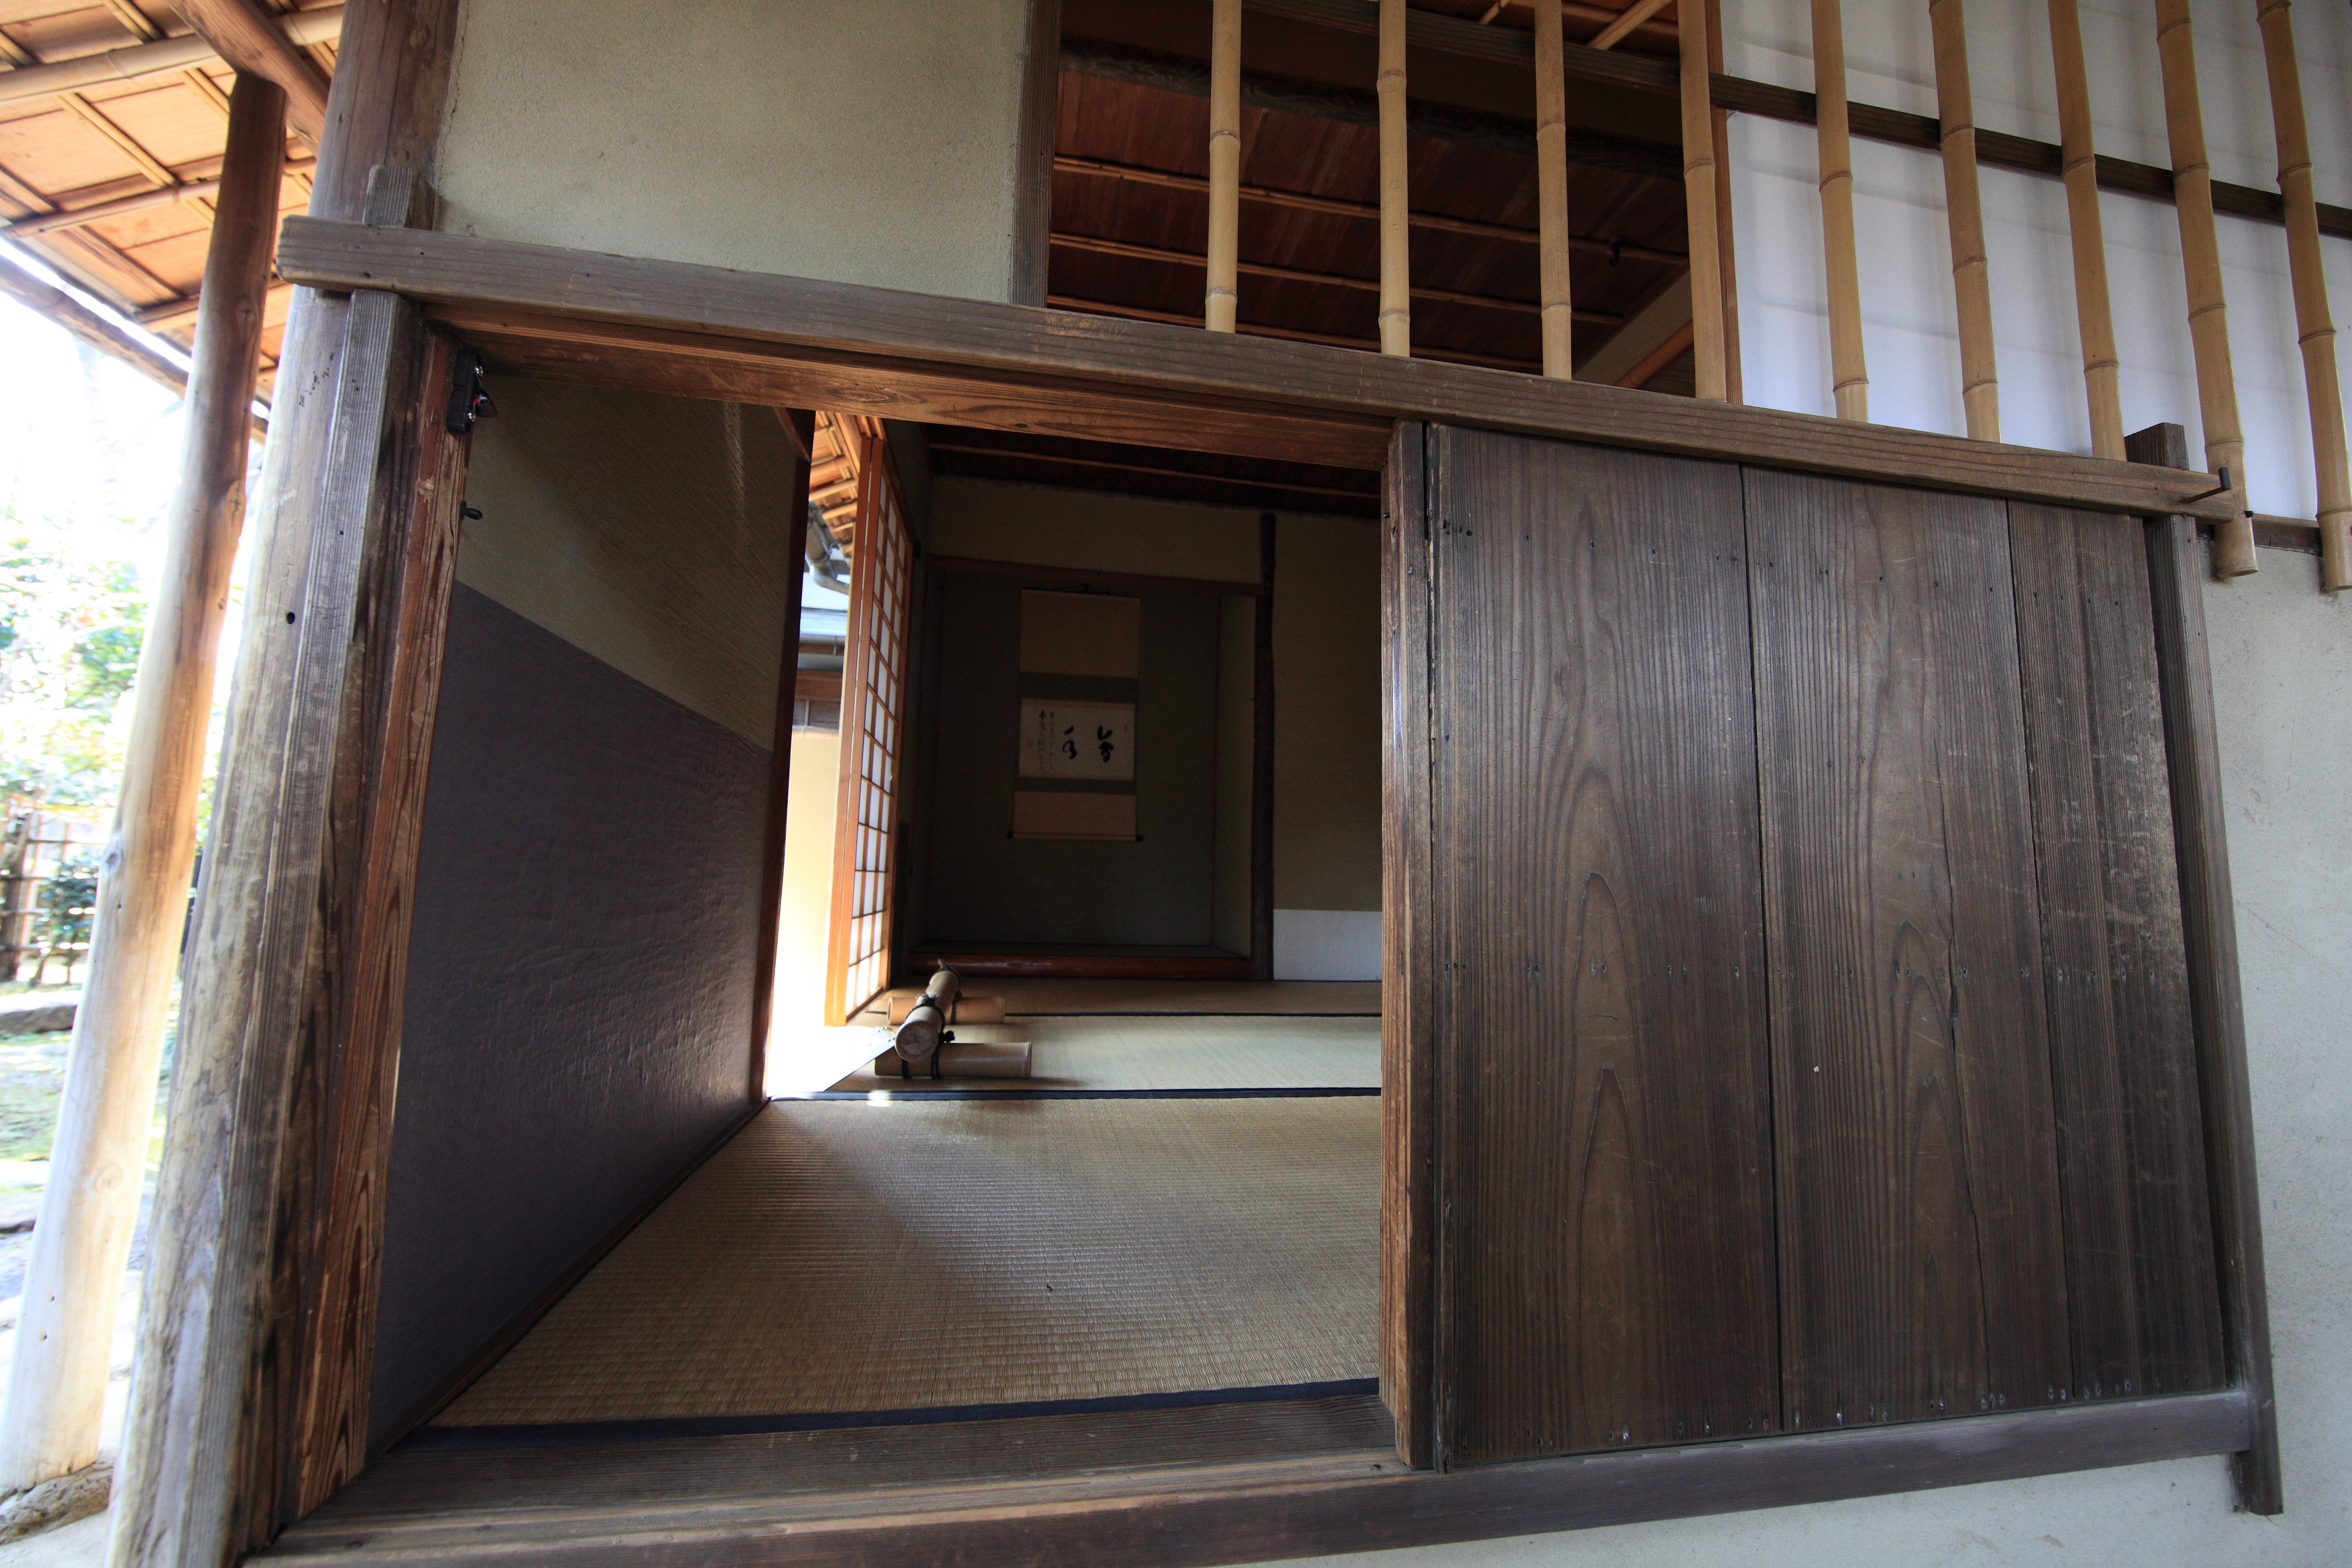
architecture, wood, house, tea, window, home, high, entrance, facade, property, exterior, furniture, door, interior design, design, japanese, 5d, style, hires, markii, traditional, guest, hi, res, resolution, 5photosaday, chashitsu, chashitu, window covering